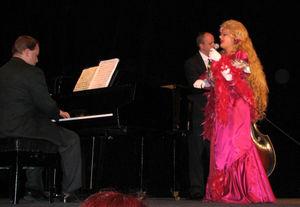
Violetta Villas, de son vrai nom Czesława Cieślak, est une chanteuse, actrice, auteur et compositrice polonaise. Sa voix de soprano couvre cinq octaves.